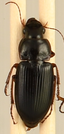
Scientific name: Harpalus paratus
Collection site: North Sterling NEON (STER), plot STER_033